Murder of Peter Weinberger

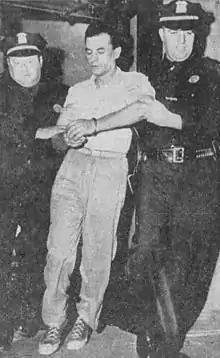
Angelo LaMarca being escorted out of court following his first-degree murder conviction

On August 29, 1956, LaMarca was indicted on charges of kidnapping and first-degree murder. A week later, on September 5, he pleaded not guilty by reason of insanity. On September 21, he motioned that the trial be moved out of Nassau County due to the pretrial publicity the case had received in the local press, but on October 1, the motion was denied; the trial ultimately took place in Nassau County.